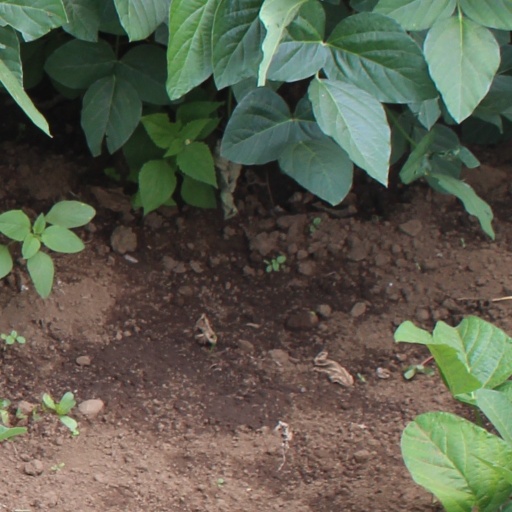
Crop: soybean